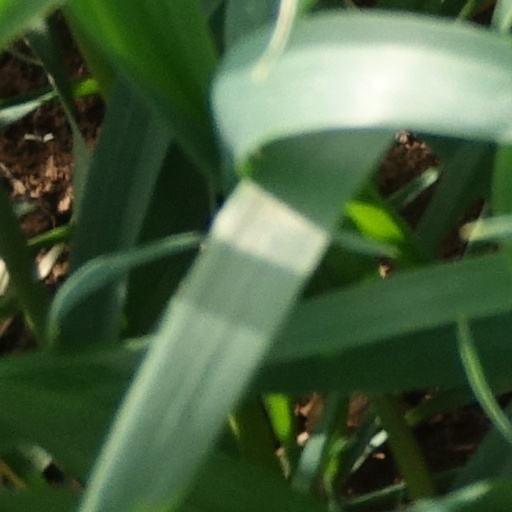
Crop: wheat